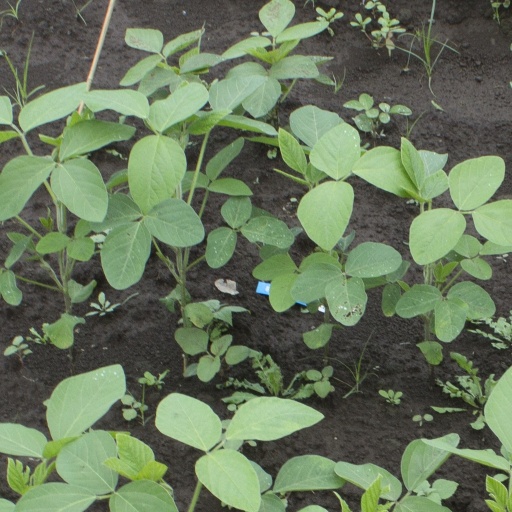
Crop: soybean